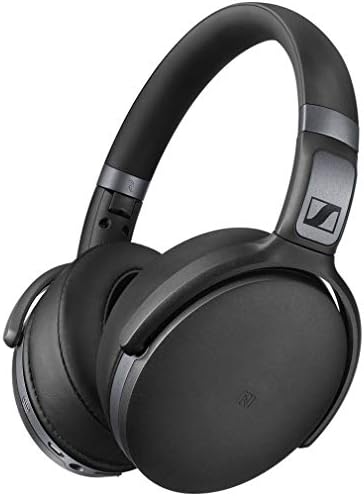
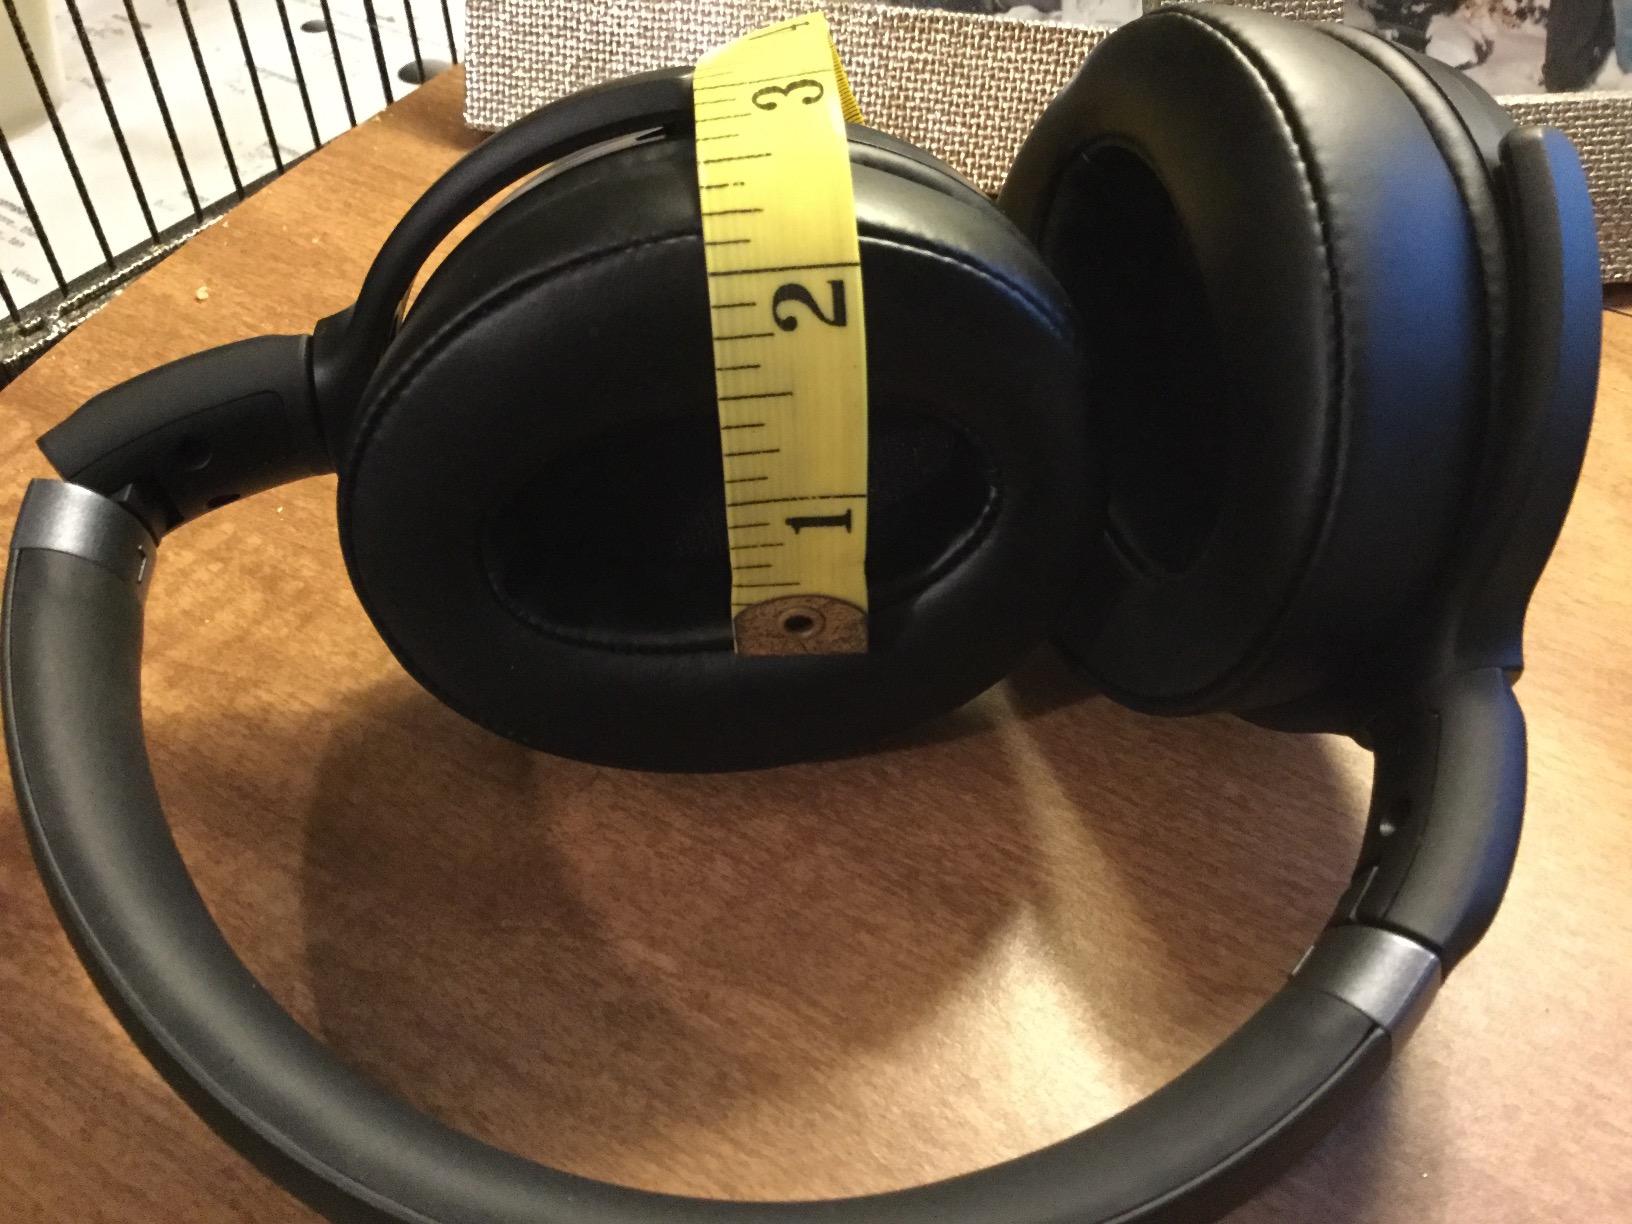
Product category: headphones
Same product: yes